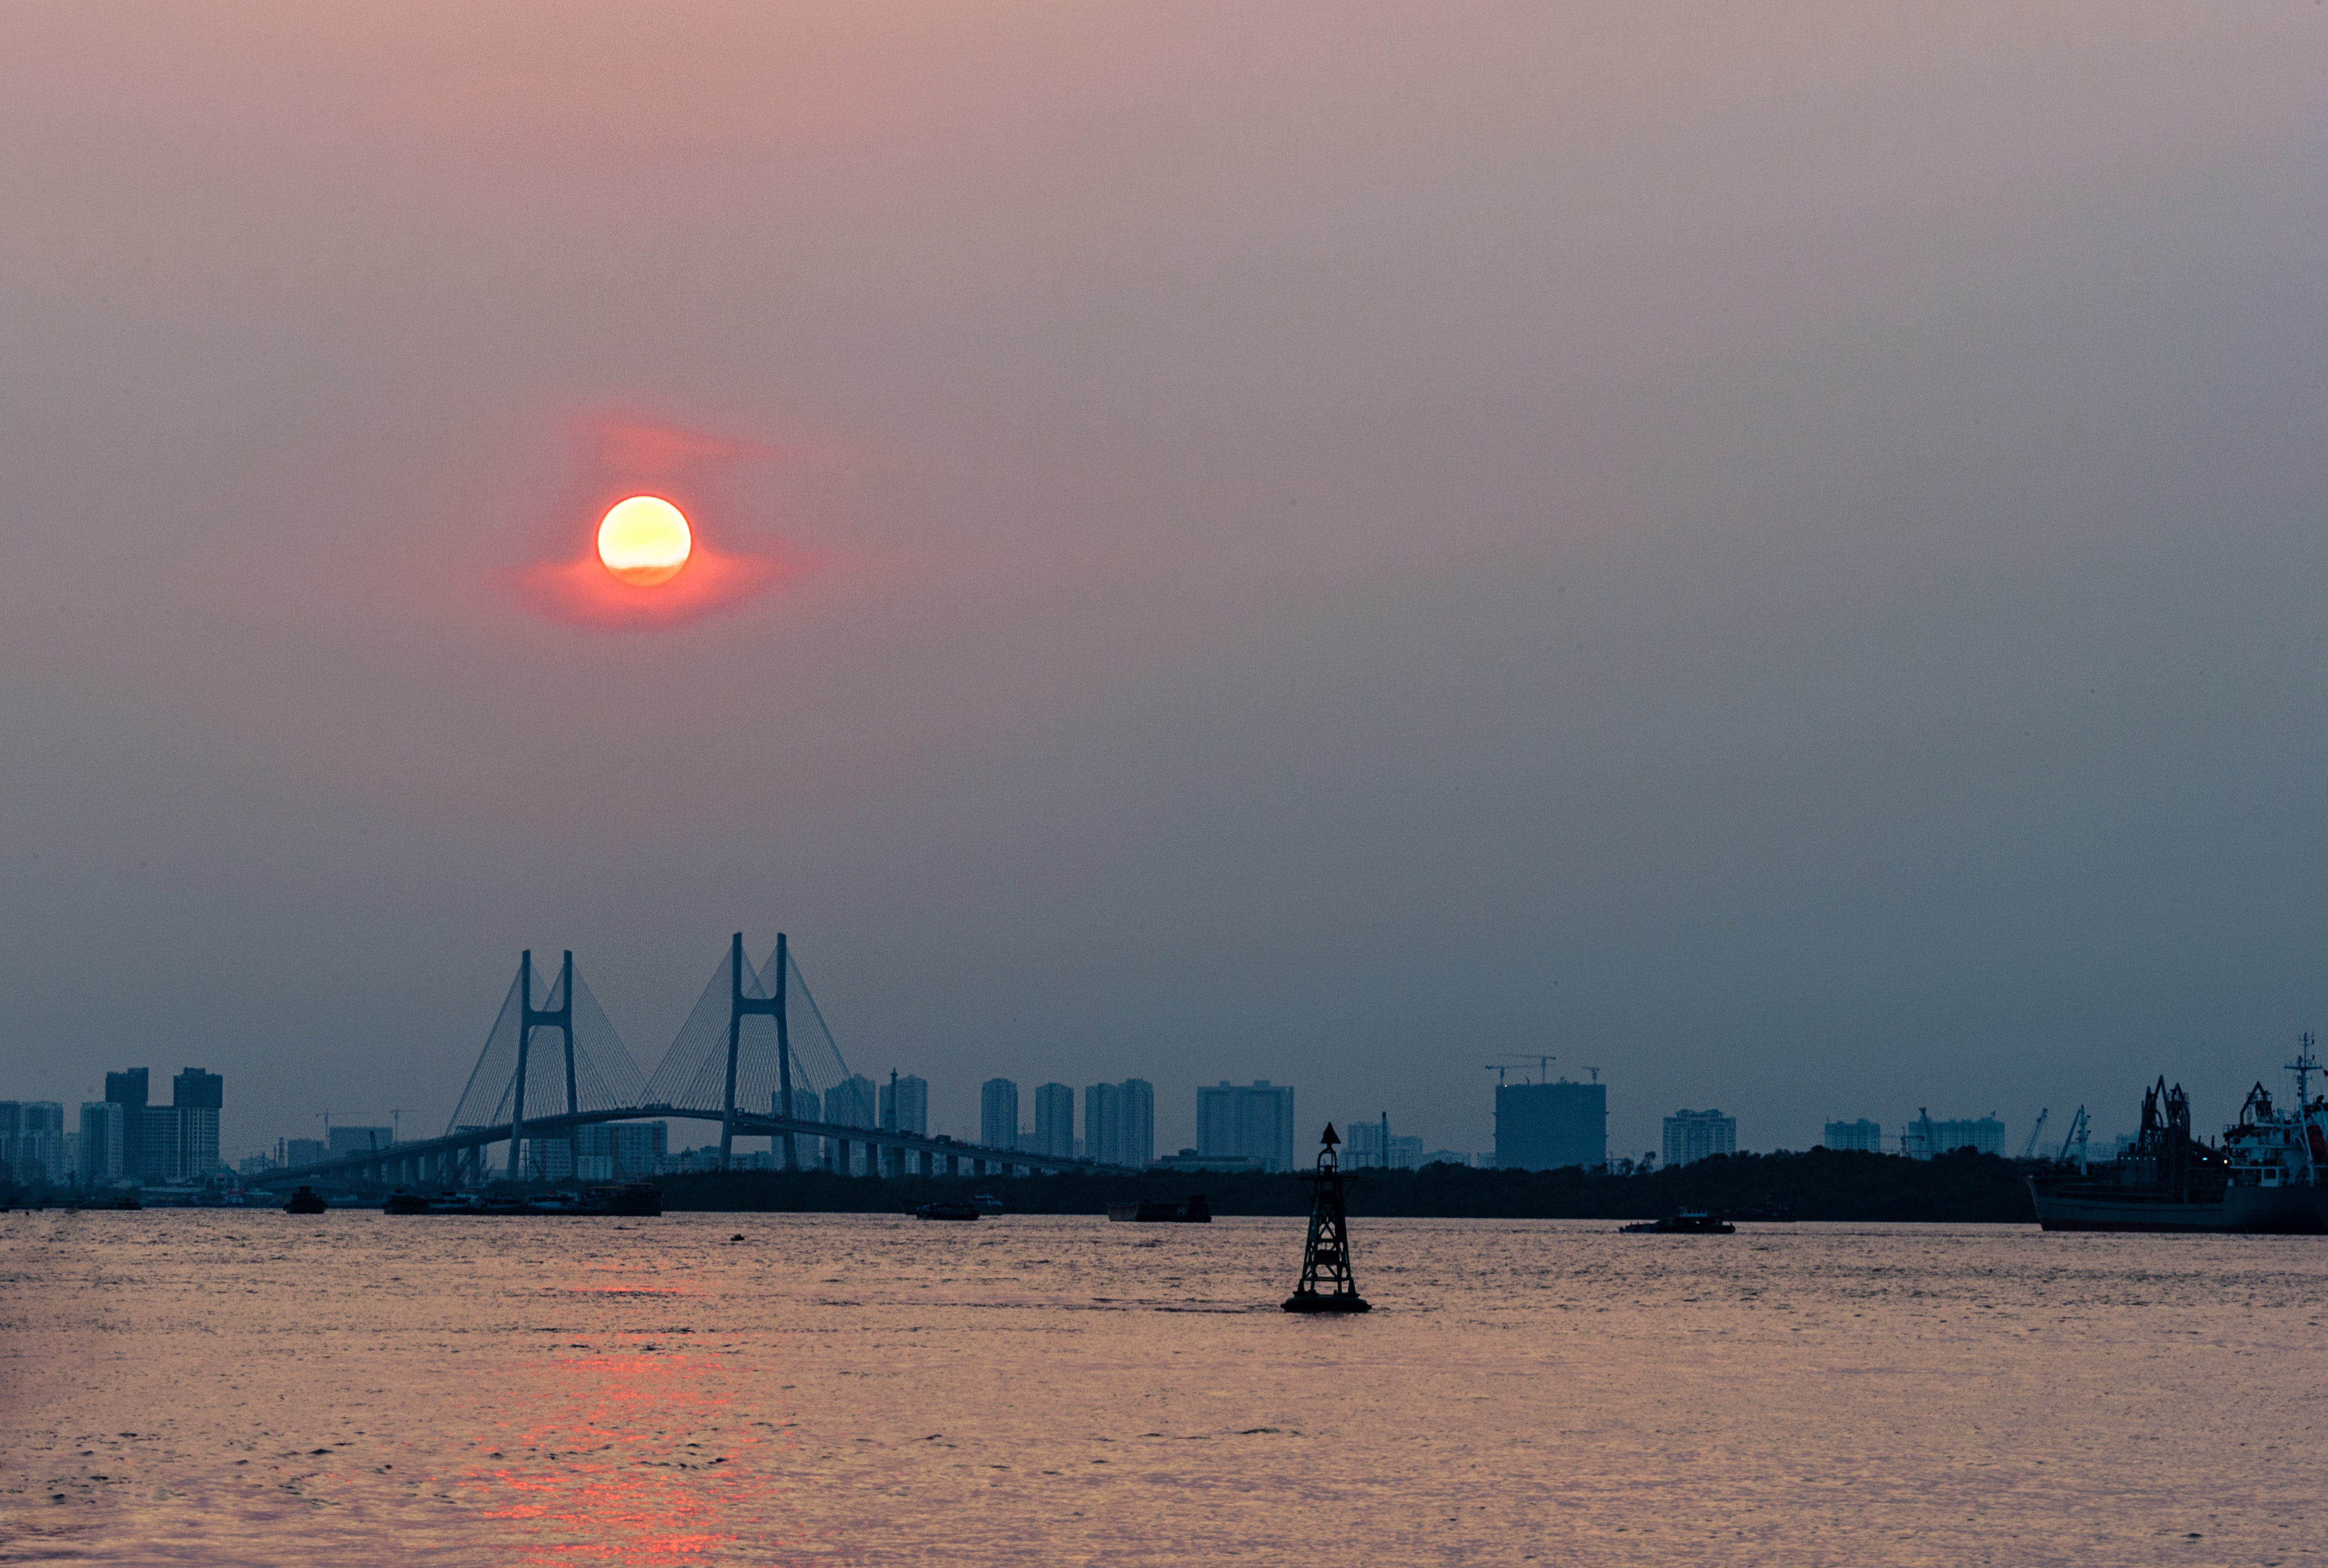
sky, afterglow, sunset, horizon, evening, cloud, sunrise, sea, sun, atmospheric phenomenon, morning, dusk, city, skyline, river, calm, dawn, sunlight, ocean, beach, astronomical object, metropolis, red sky at morning, cityscape, vacation, coast